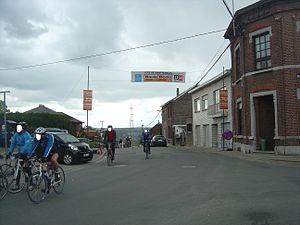
Sommet de la côte de Saint-Nicolas (176m) sur Liège-Bastogne-Liège Challenge 2016
La côte de Saint-Nicolas est une côte de 1 420 m d'une moyenne de 7,6 % qui se situe dans la ville de Saint-Nicolas dans la province de Liège en Belgique. Elle est présente souvent sur le parcours de la course cycliste Liège-Bastogne-Liège. Cette difficulté était absente lors de l'édition 2019 de cette course.